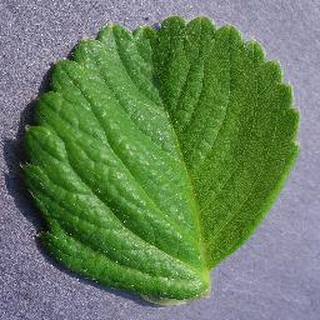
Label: healthy_strawberry